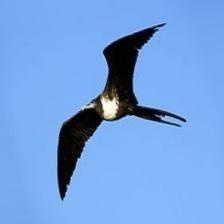
Species: FRIGATE
Scientific name: FREGATIDAE